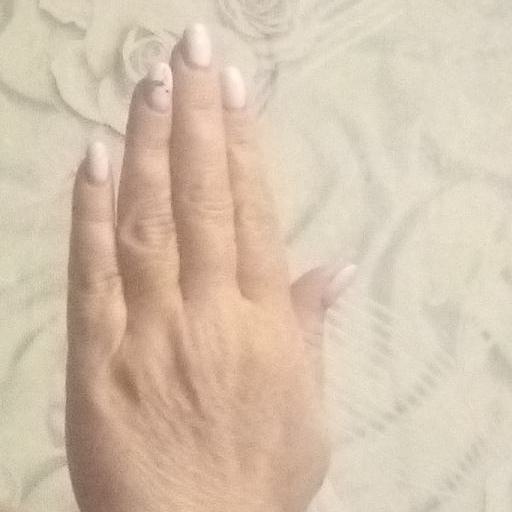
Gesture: stop_inverted